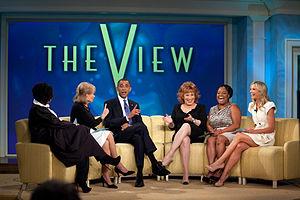
Les présentatrices de l'émission The View, sur ABC, (de gauche à droite
The View, que l'on peut traduire en français par « le point de vue », est une émission de télévision américaine, de type talk-show, diffusée depuis 1997 sur le réseau de télévision ABC à 11h. Créée par Barbara Walters et Bill Geddie qui en sont également les producteurs, l'émission s'adresse à un public féminin et traite, à travers les discussions et les avis opposés d'un panel de quatre ou cinq personnalités féminines américaines de génération, origine et opinions différentes, des sujets d'actualité du moment.